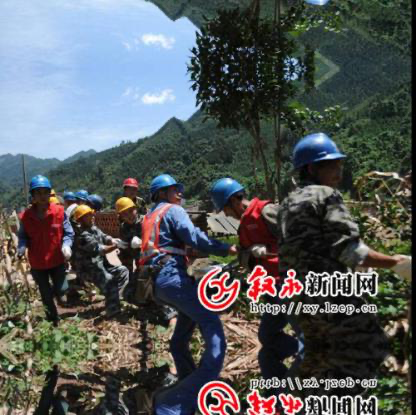
Objects in the image:
label: helmet
label: helmet
label: helmet
label: helmet
label: helmet
label: helmet
label: helmet
label: helmet
label: helmet